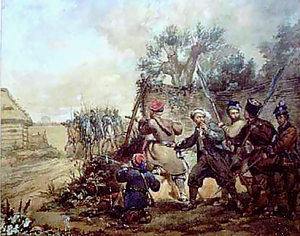
Les zouaves sont des unités françaises d'infanterie légère appartenant à l'Armée d'Afrique. Souvent associés à l'image des batailles du Second Empire et connus pour leur uniforme singulier, ces unités ont existé de 1830 à 1962.